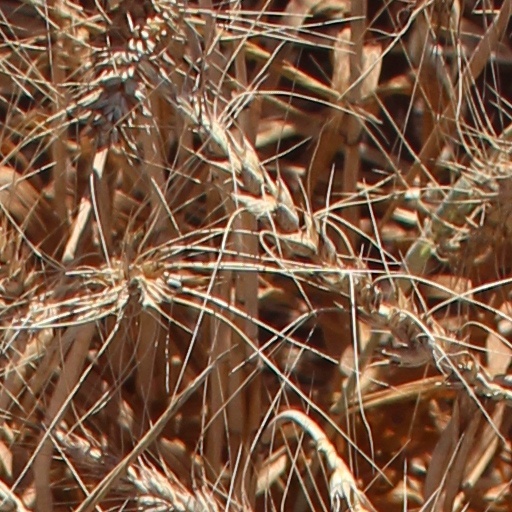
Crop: wheat